Christine D'Clario

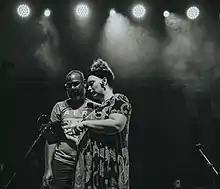
Christine and Gio Durán in preparations before the concert, 2019

Christine D'Clario (born September 7, 1982) is an American Christian music singer, songwriter and worship leader, who plays contemporary worship music primarily for a Spanish-speaking audience. She has released eight albums: six in the Spanish-language and one in the English-language, "Christine D'Clario" (2005), "Solo tú... lo único que quiero" (2008), "De Vuelta al Jardín" (2011), "Más Profundo" and "Deeper" (2013), "Eterno Live" (2015), and "Emanuel" (2018). D'Clario has been nominated for two GMA Dove Awards.